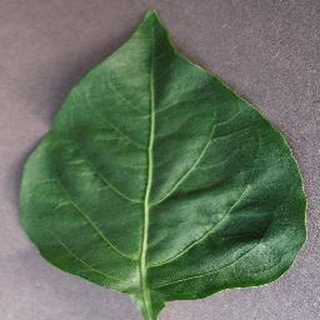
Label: healthy_bell_pepper